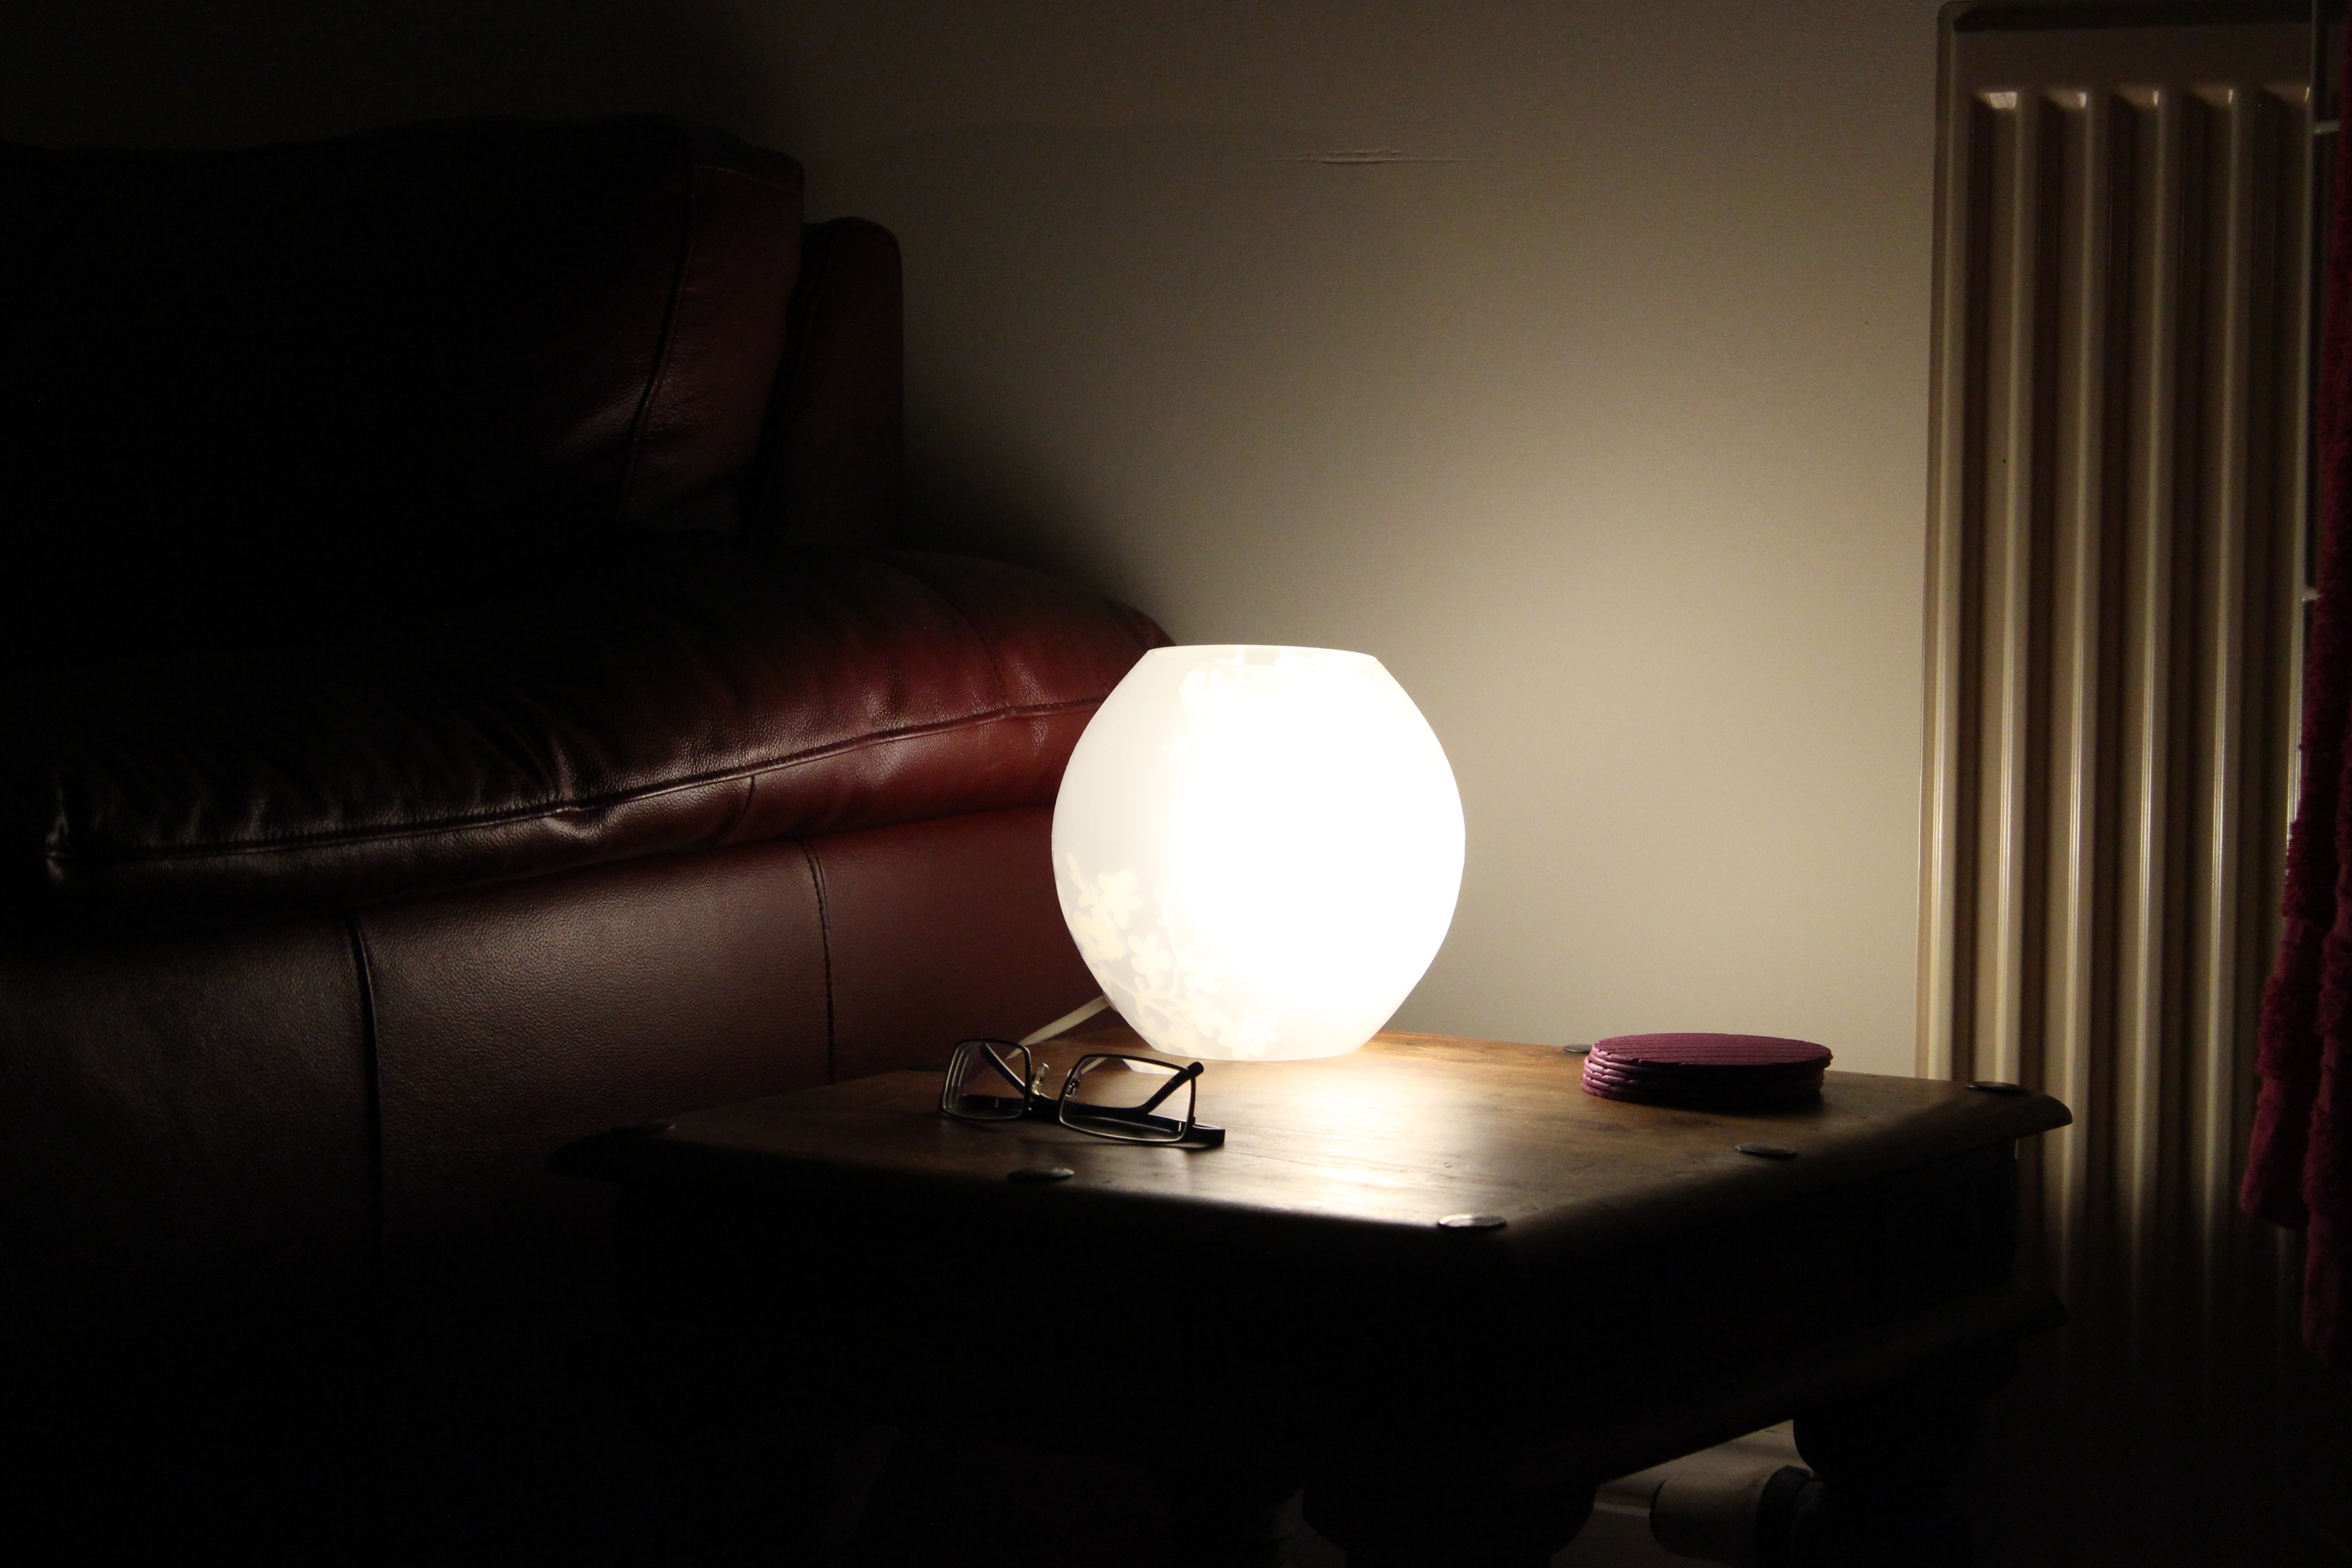
table, light, architecture, white, night, house, chair, interior, home, wall, darkness, lamp, black, furniture, room, sofa, lighting, apartment, coffee table, interior design, living, design, glasses, shape